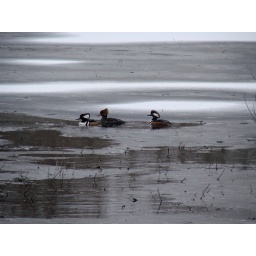
Odd little ducks swimming in the water